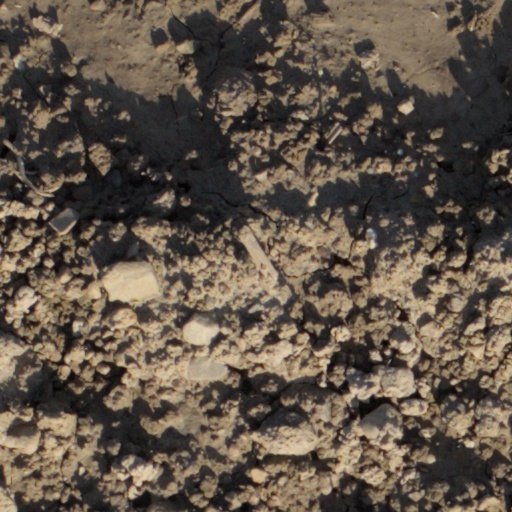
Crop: wheat